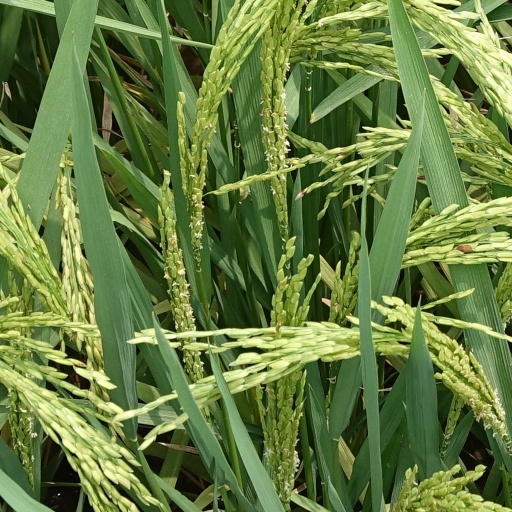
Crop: rice